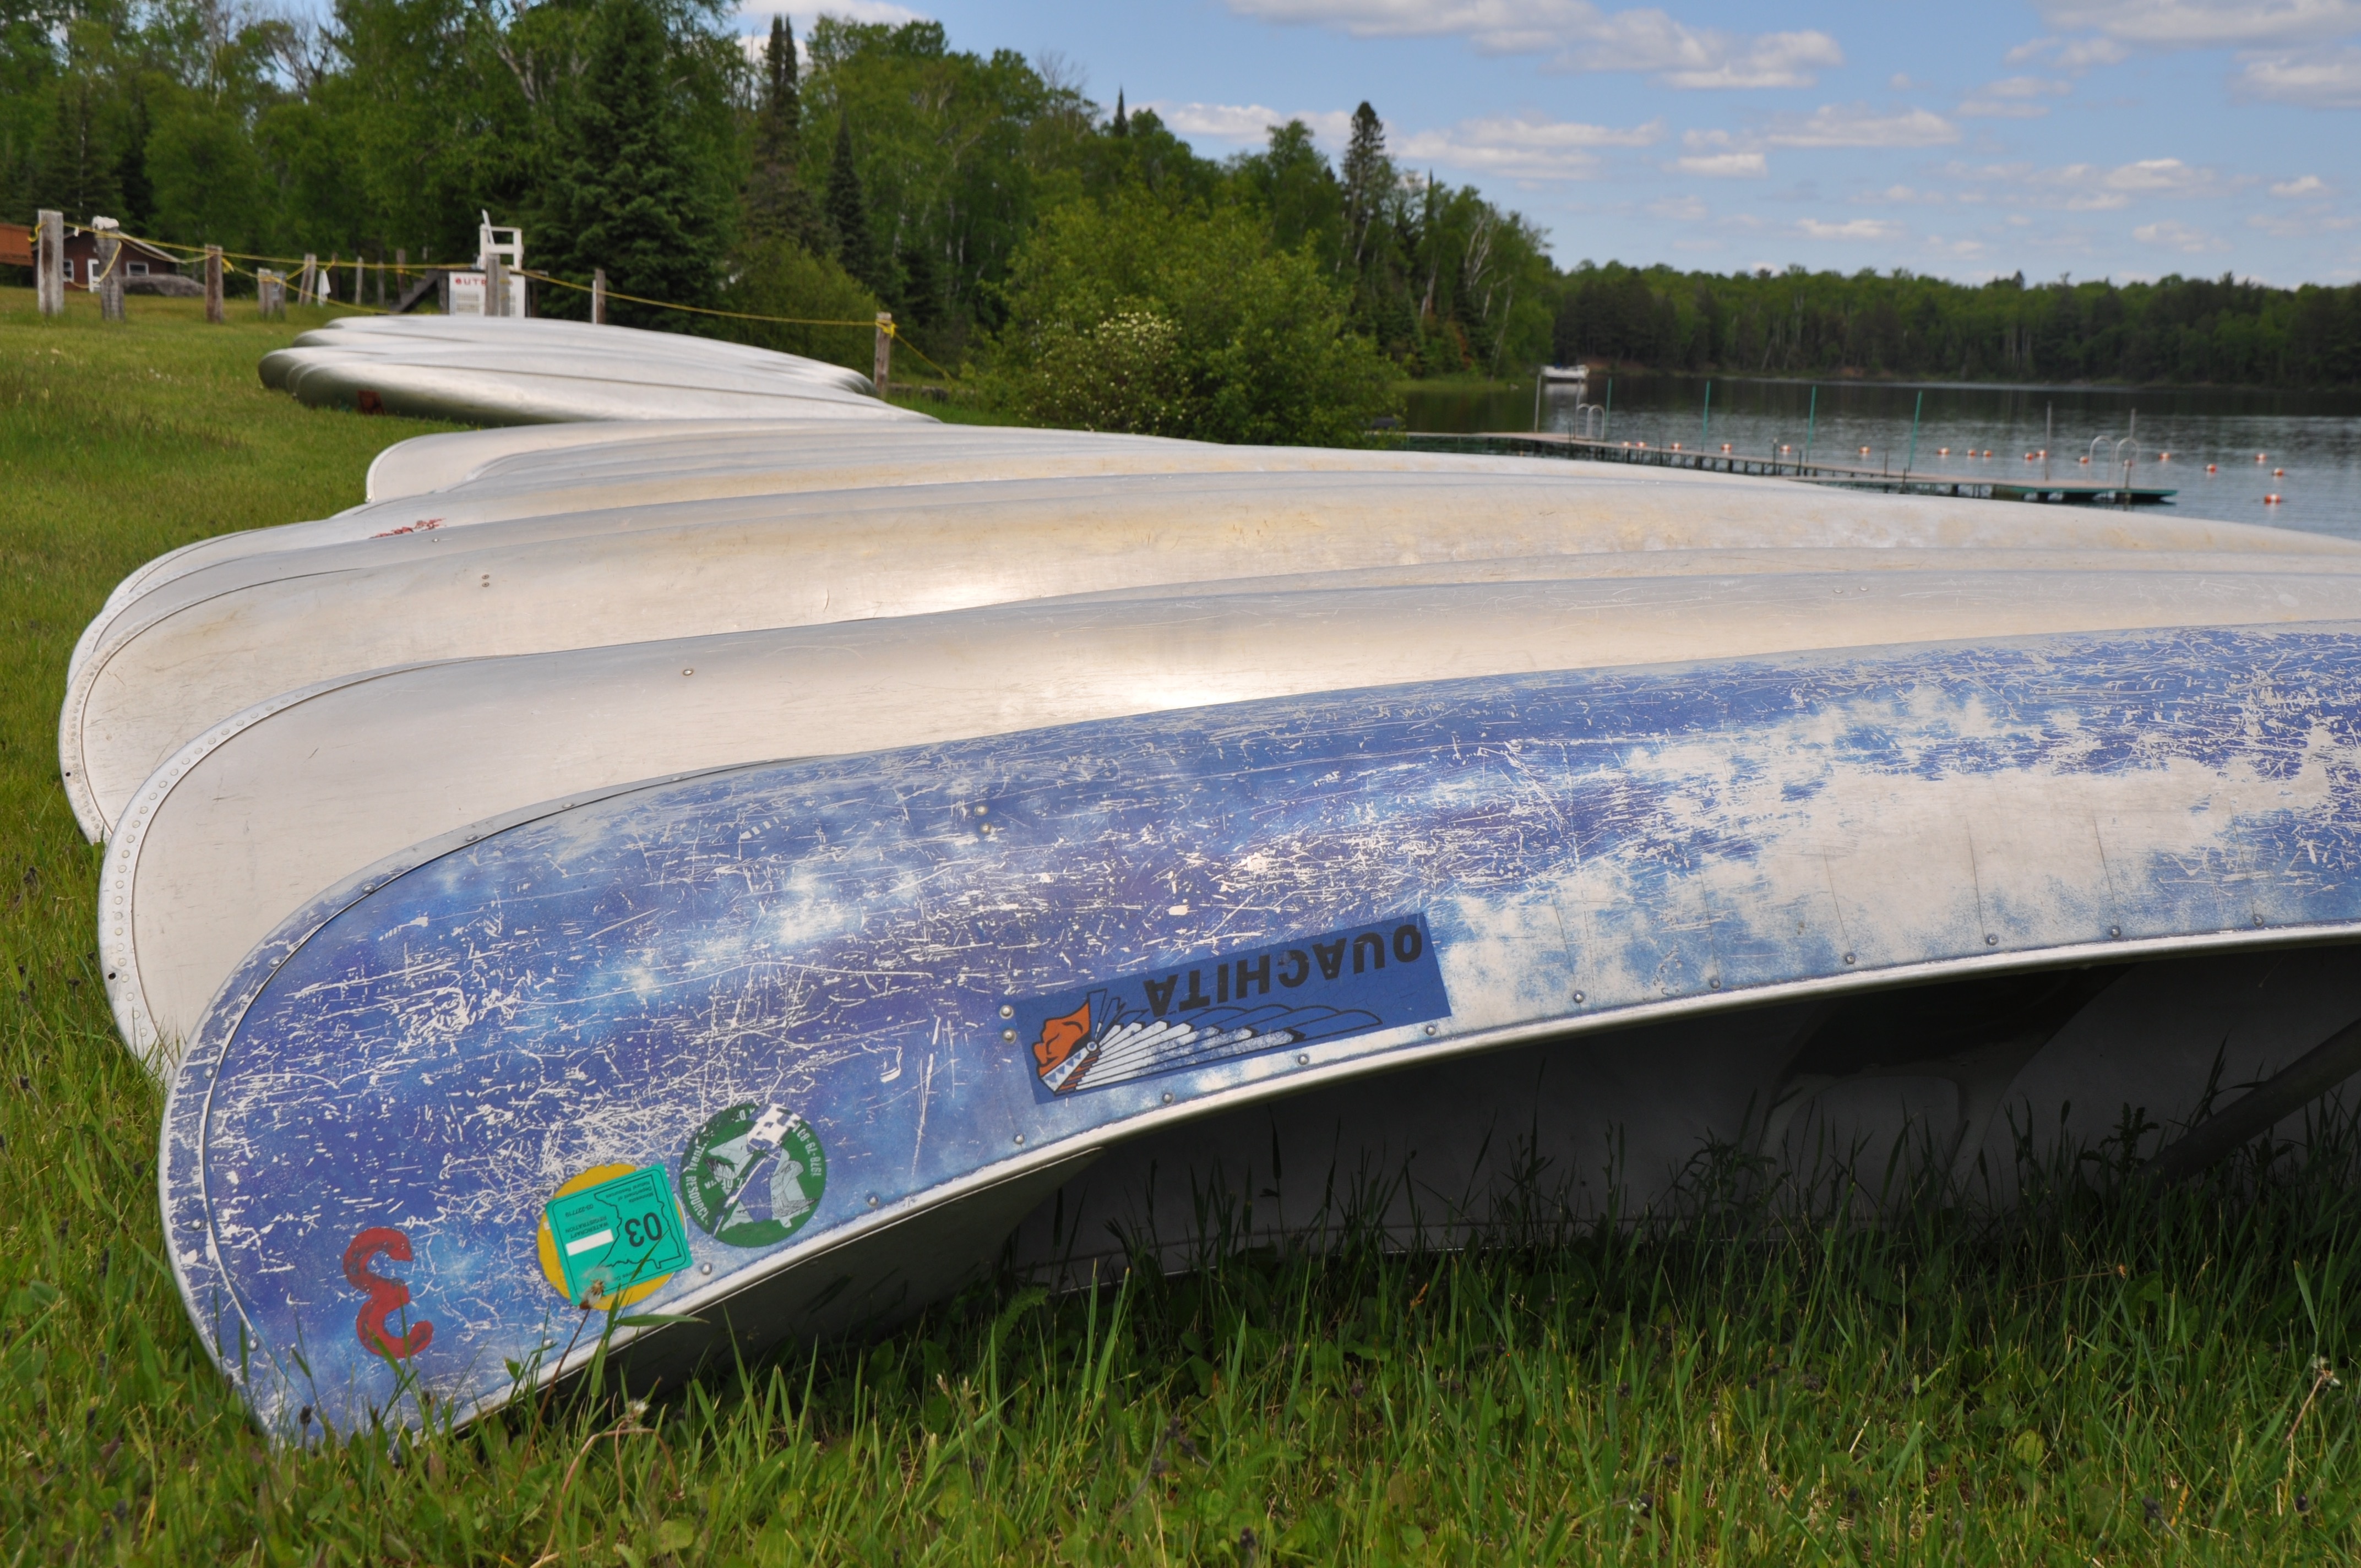
nature, girl, woman, boat, row, lake, adventure, summer, canoe, green, vehicle, serene, camping, leisure, healthy, motorboat, activity, outdoors, camp, boating, watercraft, ecosystem, minnesota, canoeing, automotive exterior